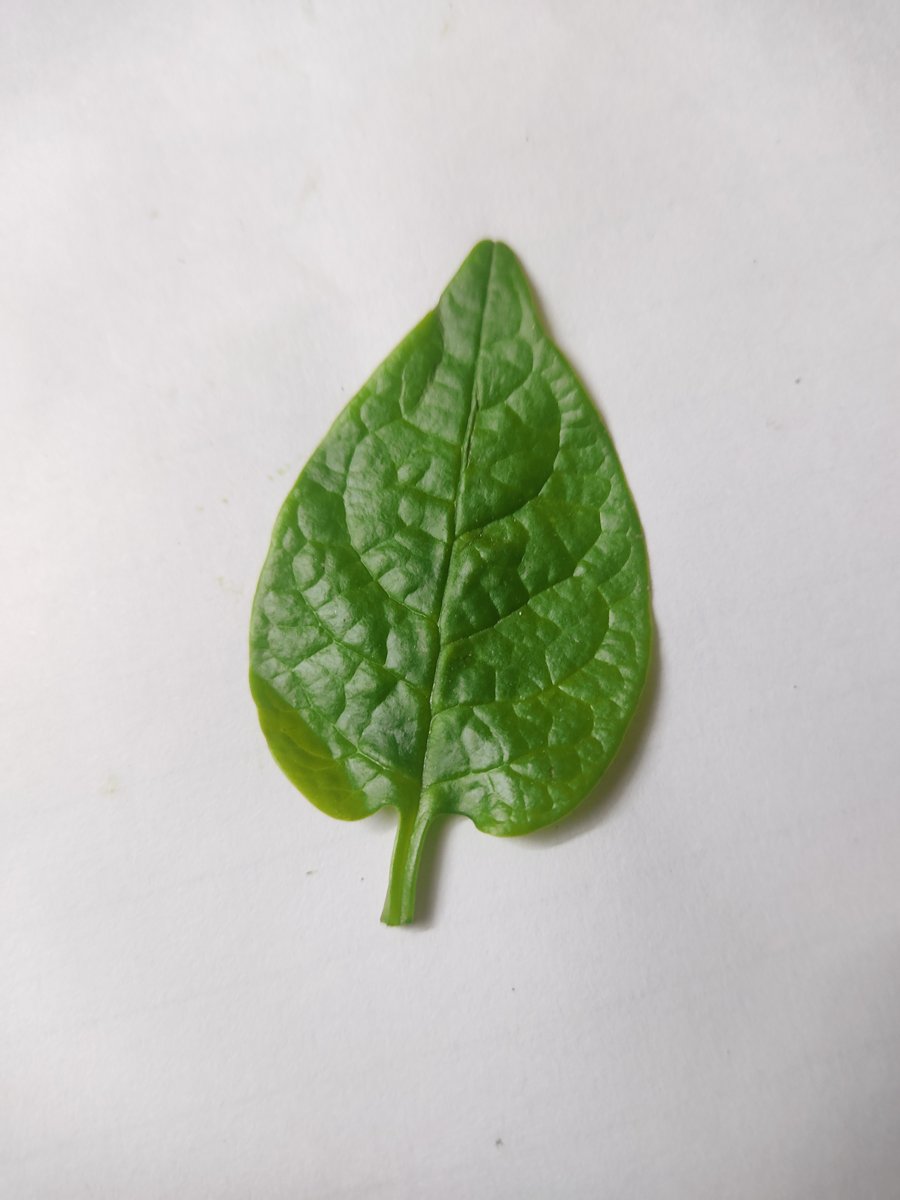
Label: Healthy-Leaf